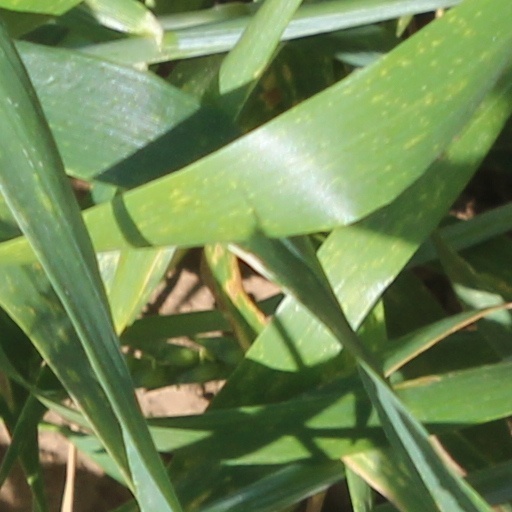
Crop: wheat